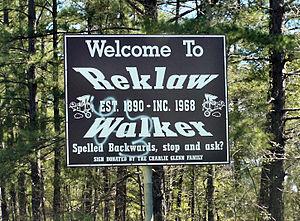
La ville américaine de Reklaw est située dans les comtés de Cherokee et Rusk, dans l’État du Texas. Elle comptait 379 habitants lors du recensement de 2010.